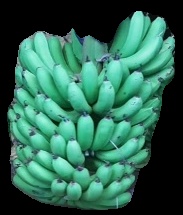
Variety: pachbale
Grade: grade1